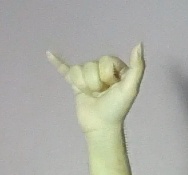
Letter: ya